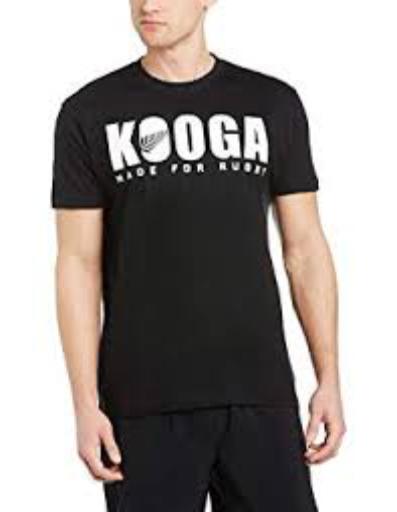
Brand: KooGa
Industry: Clothes